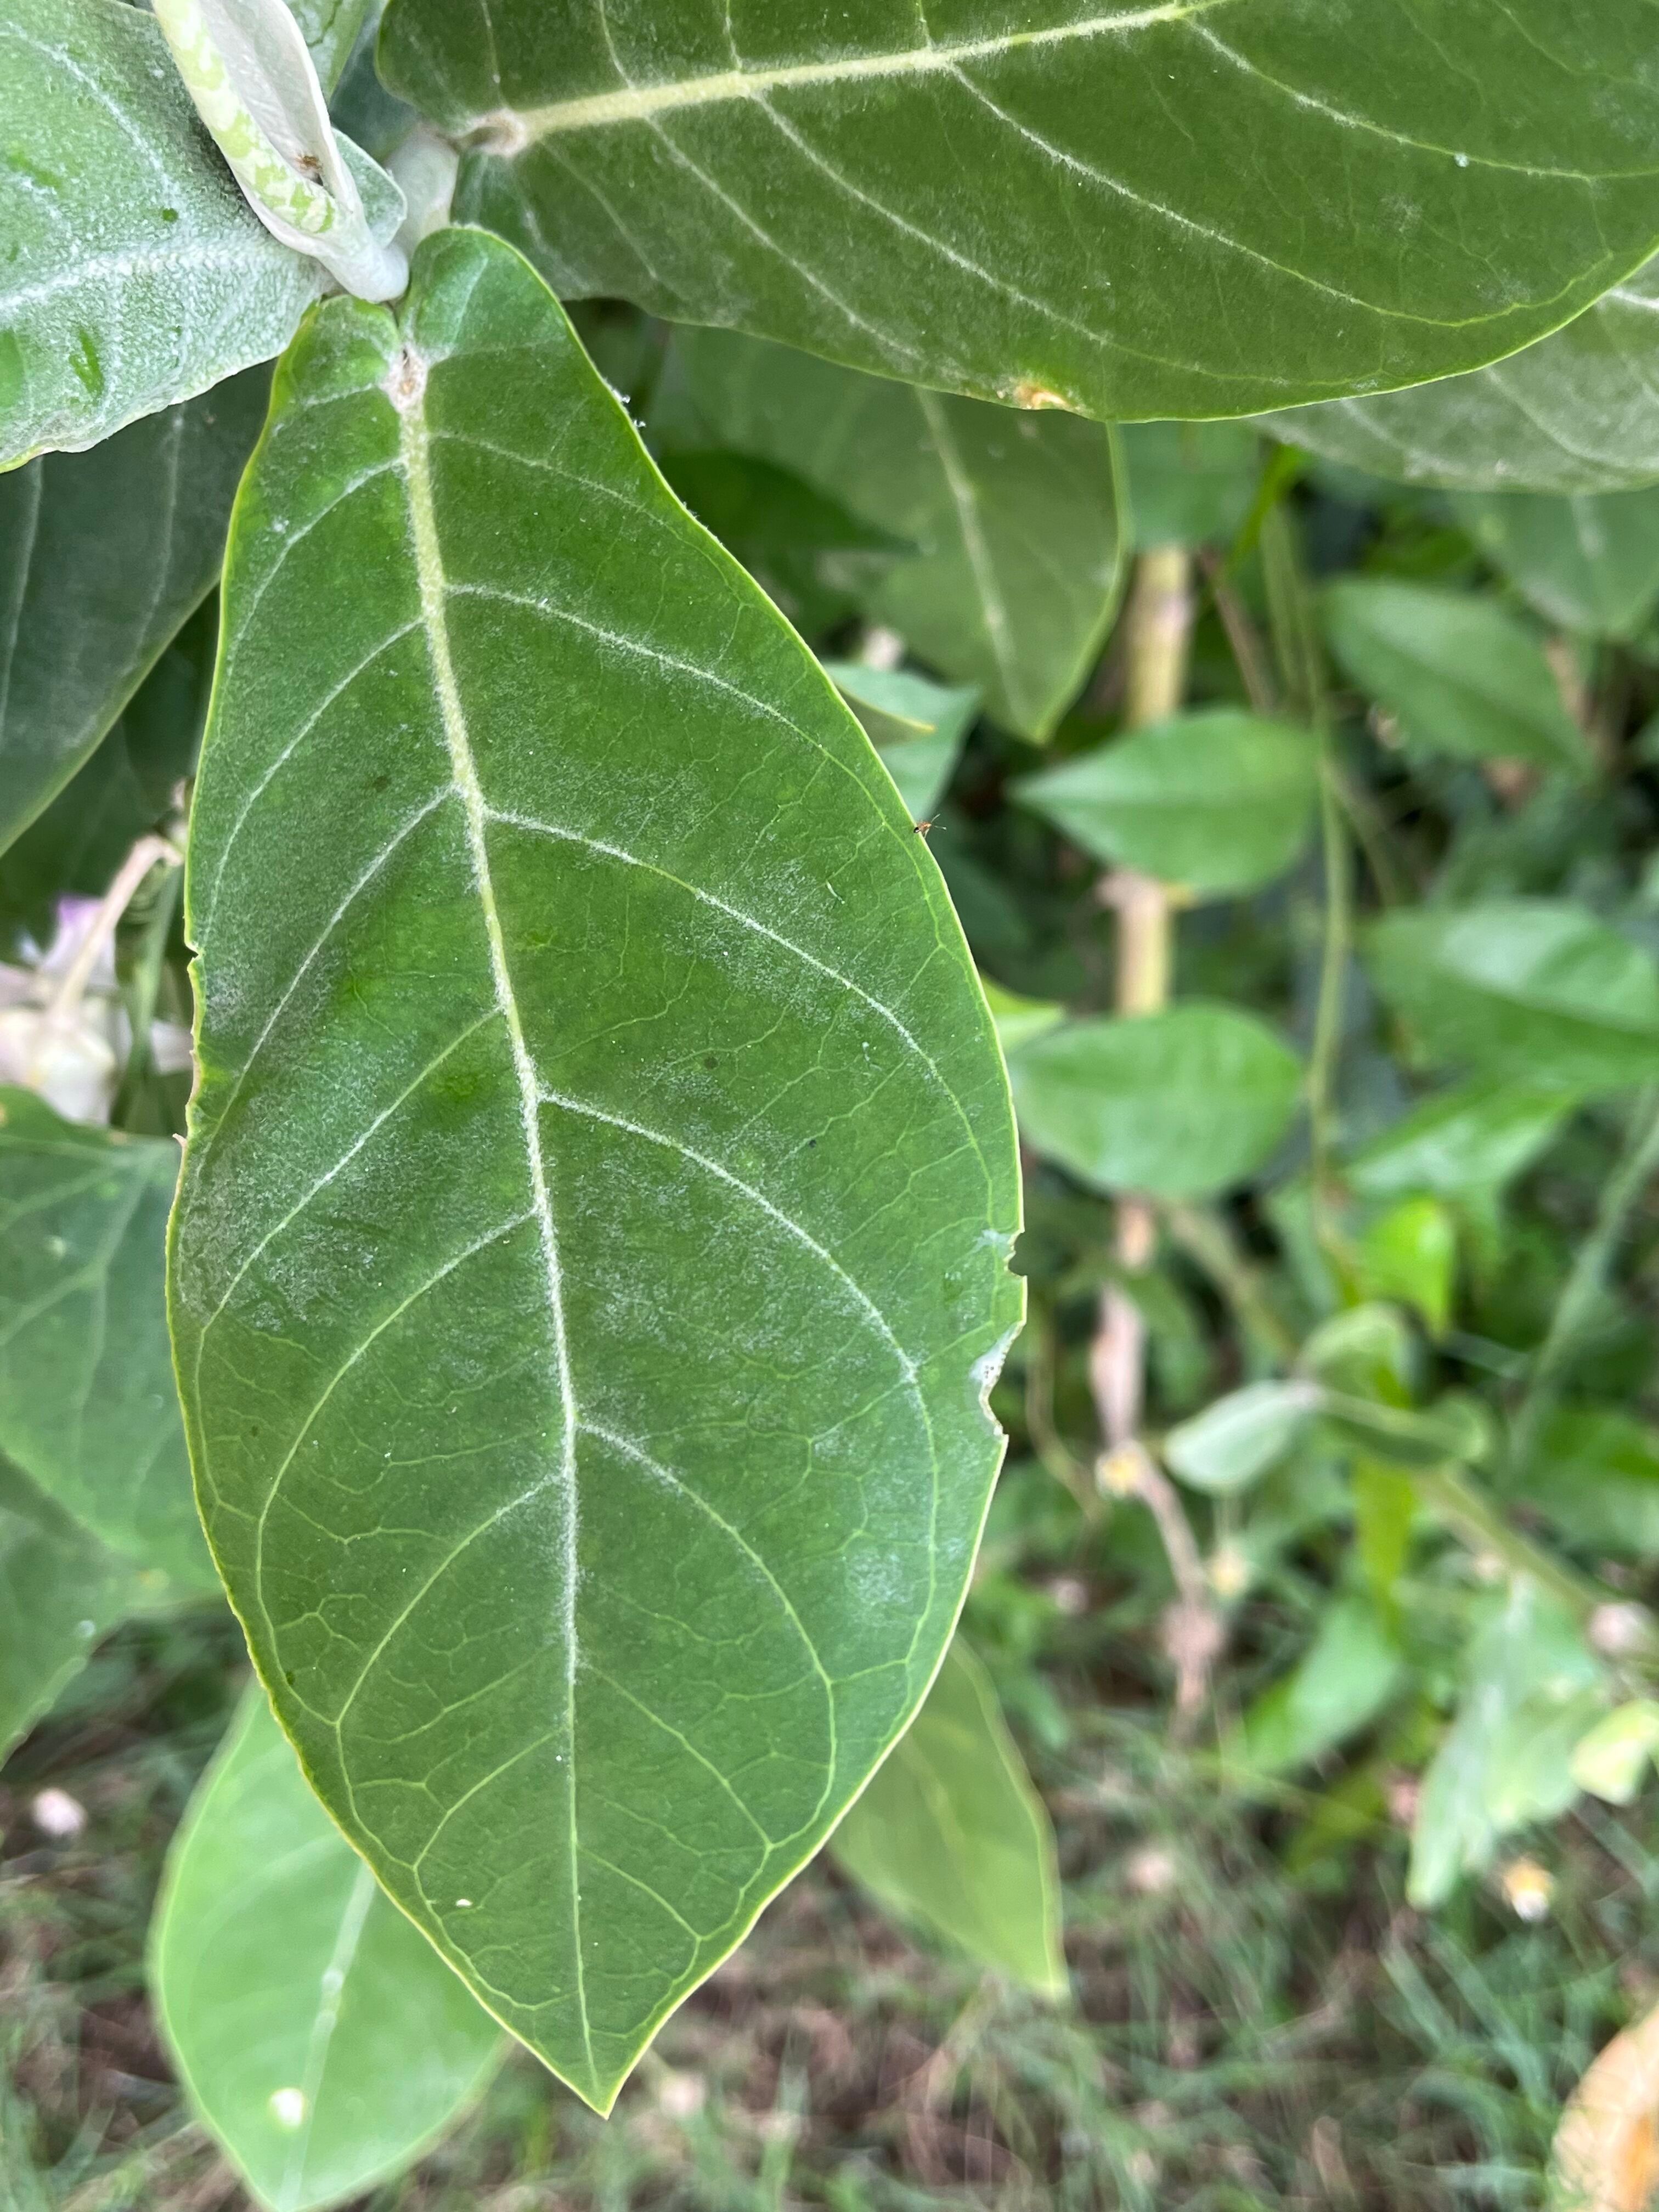
Plant species: calotropis-gigantea